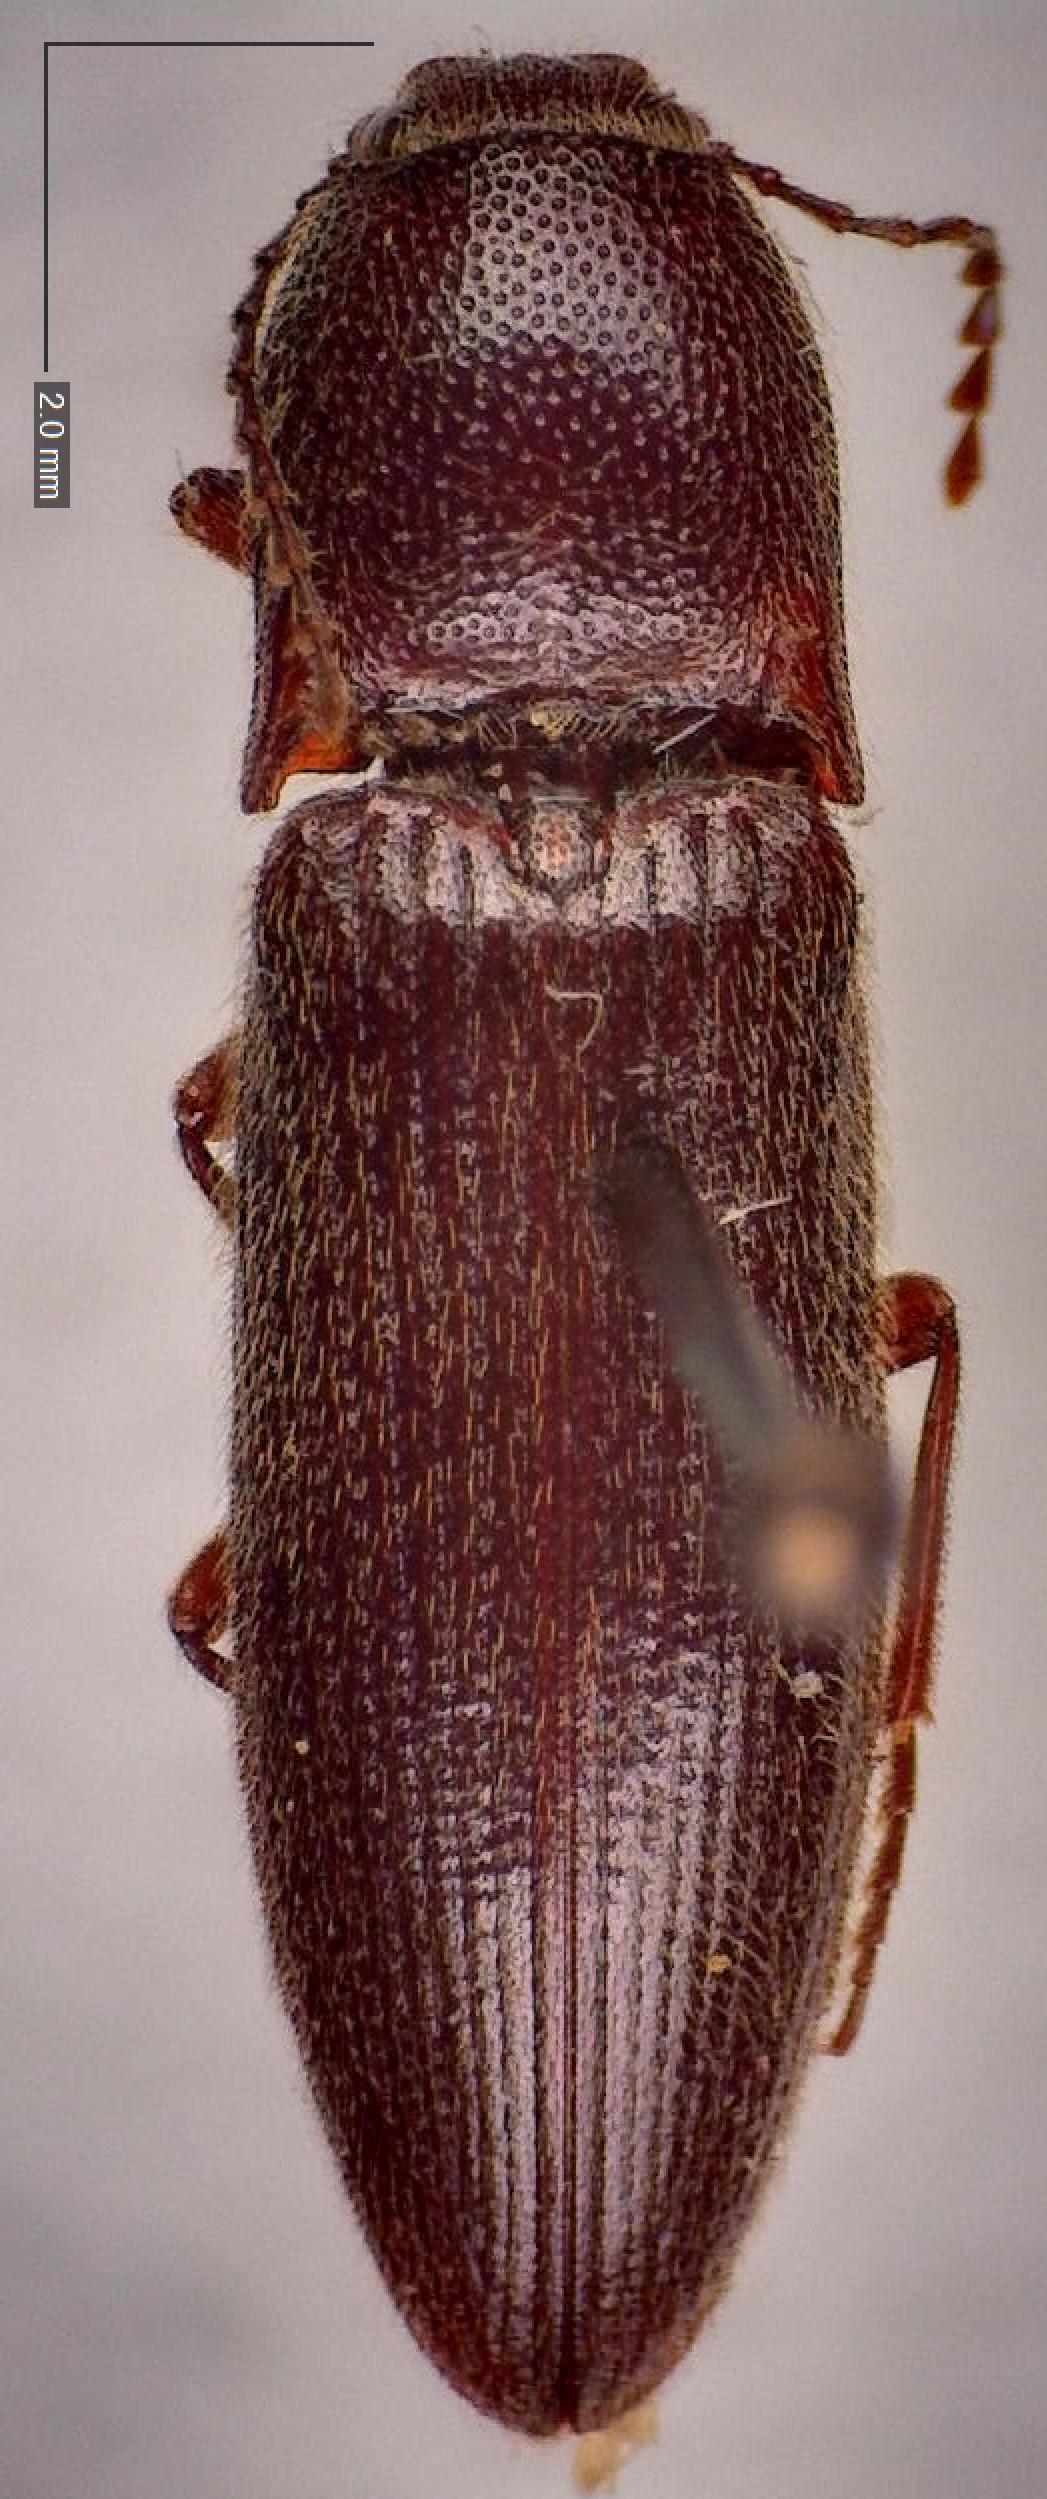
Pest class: clickbeetles_wireworms